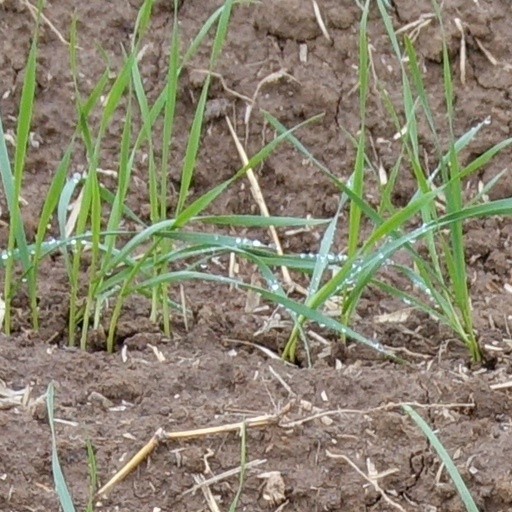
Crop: wheat